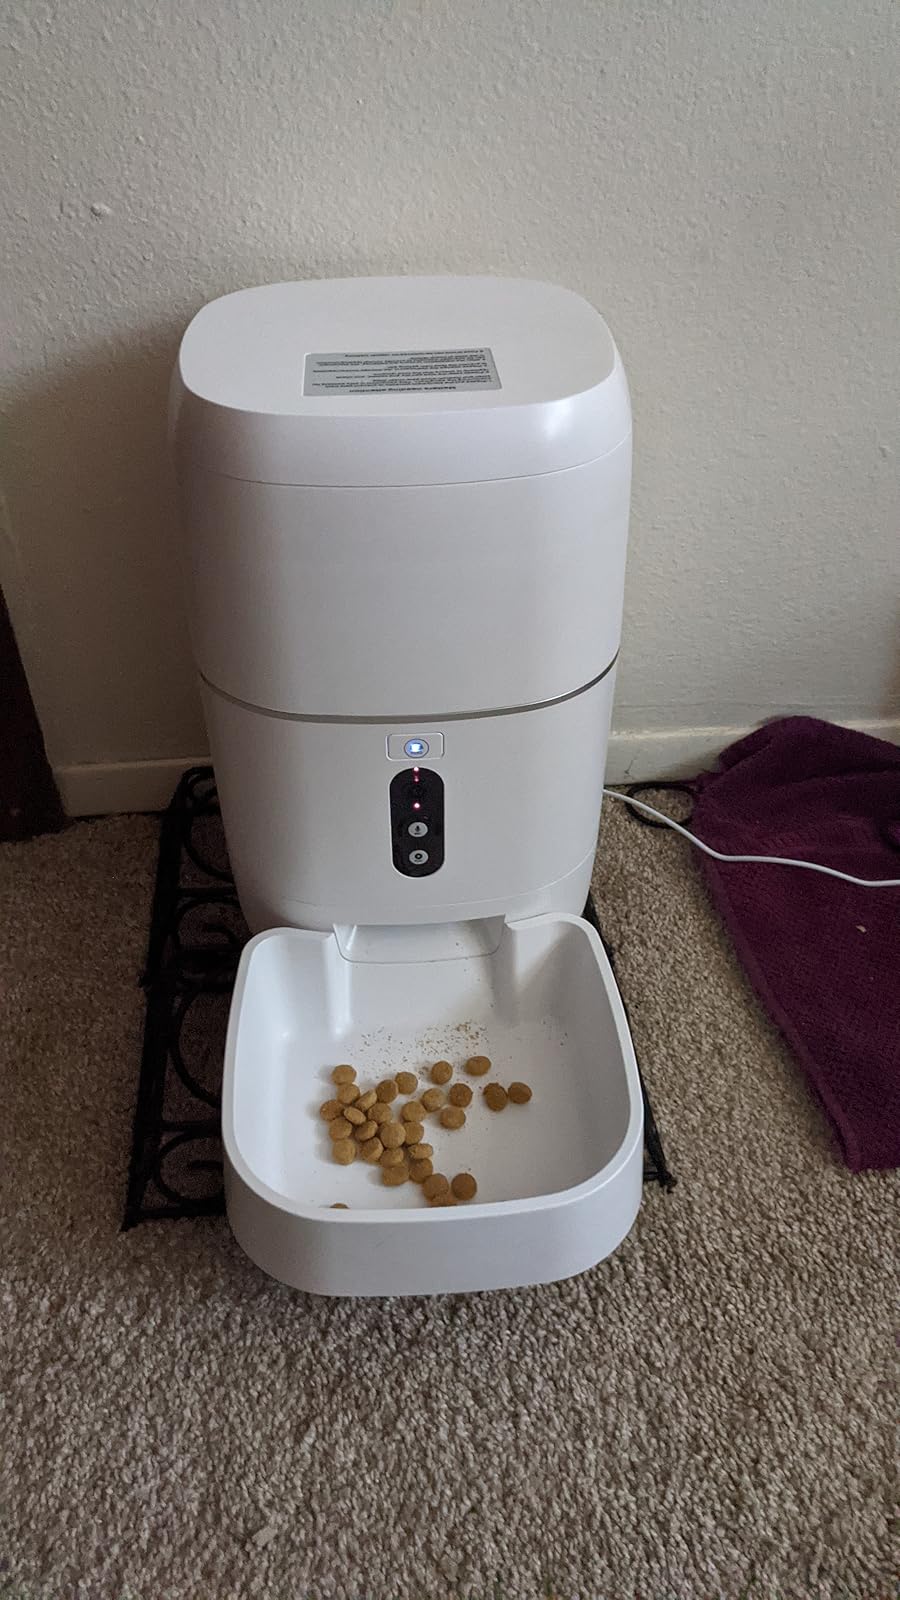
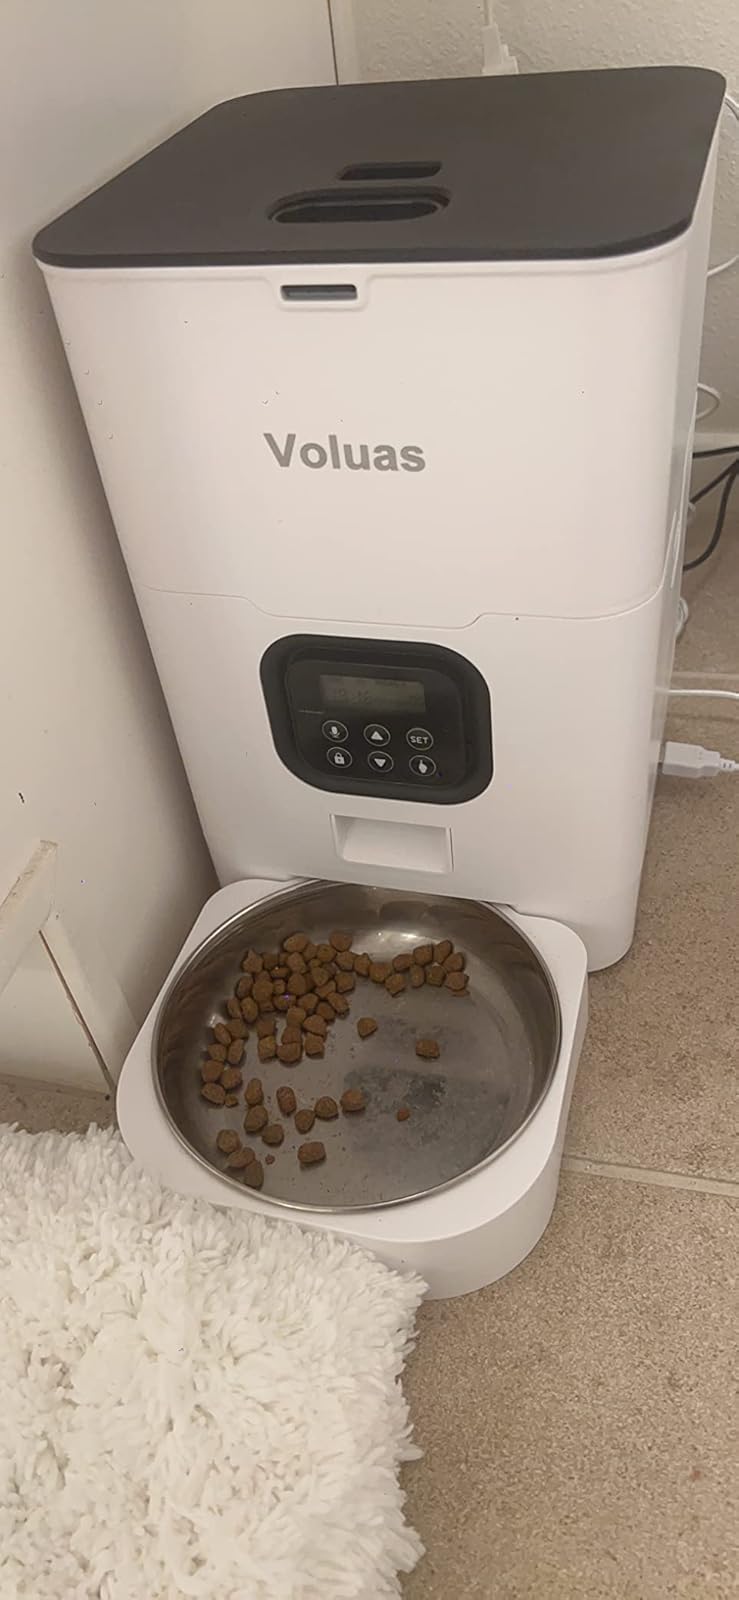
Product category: items_feeder
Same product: no